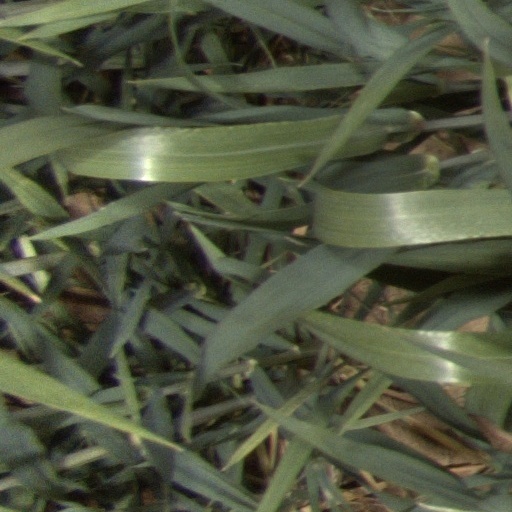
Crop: wheat